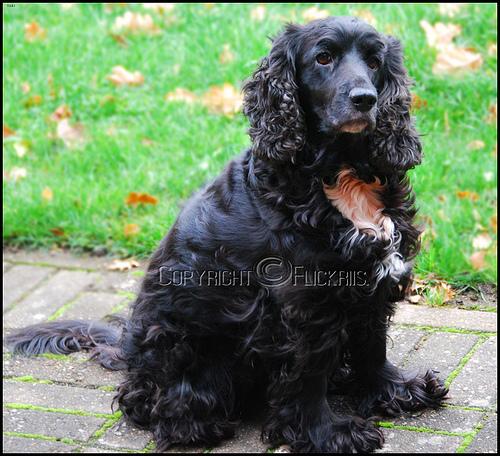
Breed: english cocker spaniel